Hugh O'Donnell (labor leader)

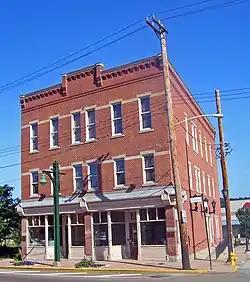
Union leaders made their headquarters on the third floor of the Bost Building in Homestead, now the site of a labor history museum.

At 10:30 pm on July 5, 1892, some 300 employees of the Pinkerton National Detective Agency arrived by rail at Bellevue, about five miles south of Pittsburgh along the Ohio River. These were put aboard two specially equipped barges, laden with 300 pistols and 250 Winchester rifles, and pulled by tugboat up the river to Homestead. Strike leaders, who assigned lookouts to keep a watch along rivers and rail routes, were apprised by telegram at 2:30 am of July 6 that barges had departed for the steel works and ten minutes later a warning alarm was sounded, echoed by whistles throughout the town.